Ranbir Kapoor

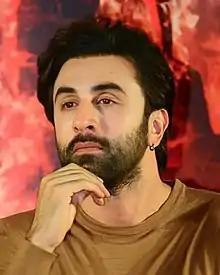
Kapoor in 2022

Ranbir Kapoor (born 28 September 1982) is an Indian actor known for his work in Hindi-language films. He is one of the highest-paid actors of Hindi cinema and has featured in "Forbes India" Celebrity 100 list since 2012. Kapoor is the recipient of several awards, including seven Filmfare Awards.